Kempsey Post Office

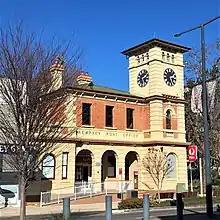
Kempsey Post Office, Smith Street, July 2021

Europeans first settled in the Kempsey area in the mid-1830s, when limekilns were built along the Macleay River to supply the penal settlement at Port Macquarie. In 1836 Enoch Rudder, a squatter, advertised land for sale on his property, in a town he named Kempsey, where East Kempsey now stands. In the same year the Commissioner for Crown Lands established his regional headquarters on the river bank opposite Rudder's land. These two establishments, along with a growing timber industry and fertile farming land, encouraged the further settlement of the area and growth of the town of Kempsey.